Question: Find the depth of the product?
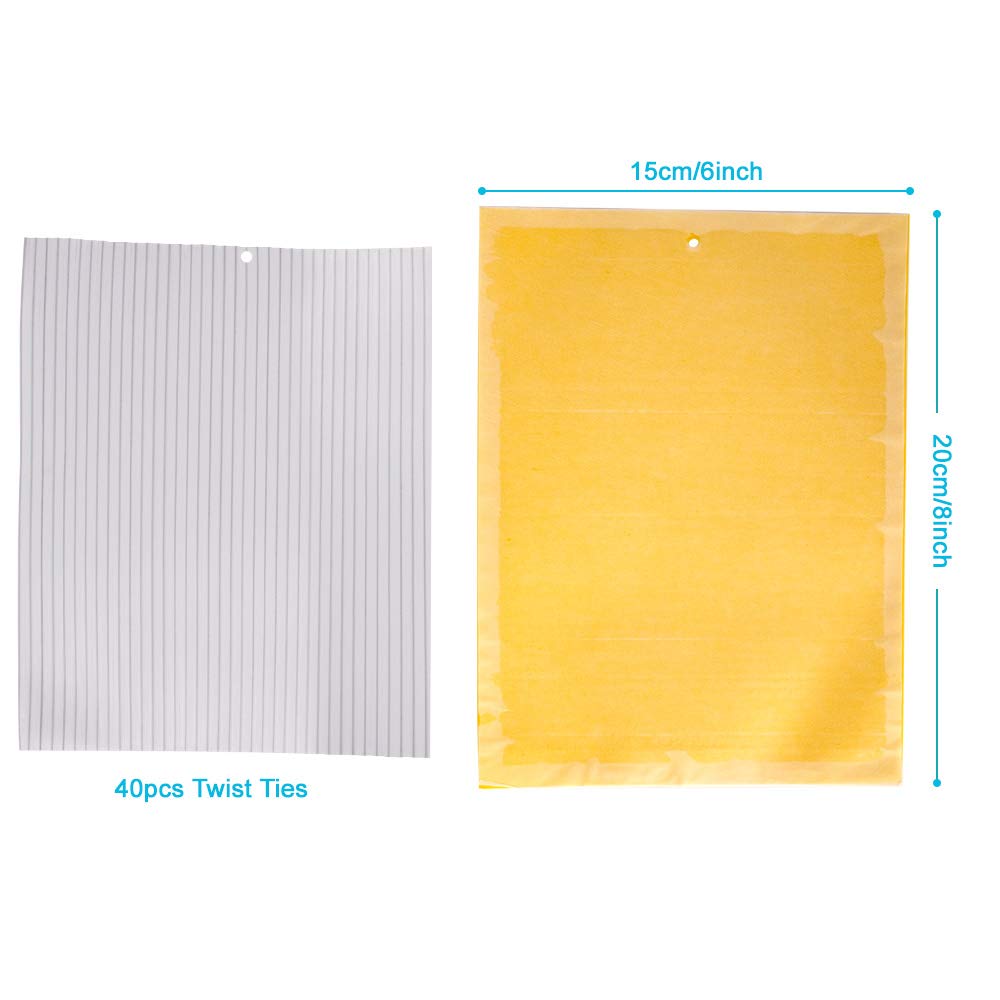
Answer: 15.0 centimetre